Drone (bee)

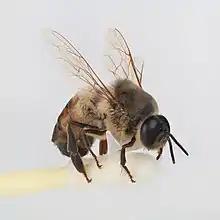
Drone bee

A drone is a male bee. Unlike the female worker bee, a drone has no stinger. He does not gather nectar or pollen and cannot feed without assistance from worker bees. His only role is to mate with a maiden queen in nuptial flight.